Aeronautics Museum of Maracay

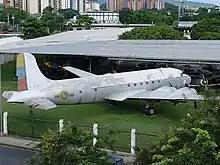
«La Vaca Sagrada» or "Holy Cow", the plane that Marcos Pérez Jiménez flew escaping Venezuela in 1958.

The Aeronautics Museum in Maracay, home to the two largest Air Force bases in the country, has over 40 historical airplanes on display from different eras of Venezuelan aviation, including a replica of the Flamingo airplane "El Rio Caroni" used by Jimmie Angel during his 1937 descriptions of Angel Falls, the world's tallest waterfall discovered in 1933 by Angel, as well as the famous airplane called "La Vaca Sagrada" (Spanish for "Holy Cow"), used by dictator Marcos Pérez Jiménez in 1958 to flee the country to the Dominican Republic. The museum also displays a gyroplane, four historical helicopters flown by Venezuelan pilots between the 1920s and 1950s, a French made Caudron G.3 biplane from the 1910s—the first airplane owned by the Venezuelan airforce— which was reportedly restored and is currently completely operational, and a North American B-25 Mitchell type B-25J s/n 43-28096. A handful of airplanes such as a Douglas DC-3 of the 1930s piloted by Paul Vachet are on display as part of the historical era of Aeropostal, nationalized in 1934 by then president of Venezuela Juan Vicente Gómez.